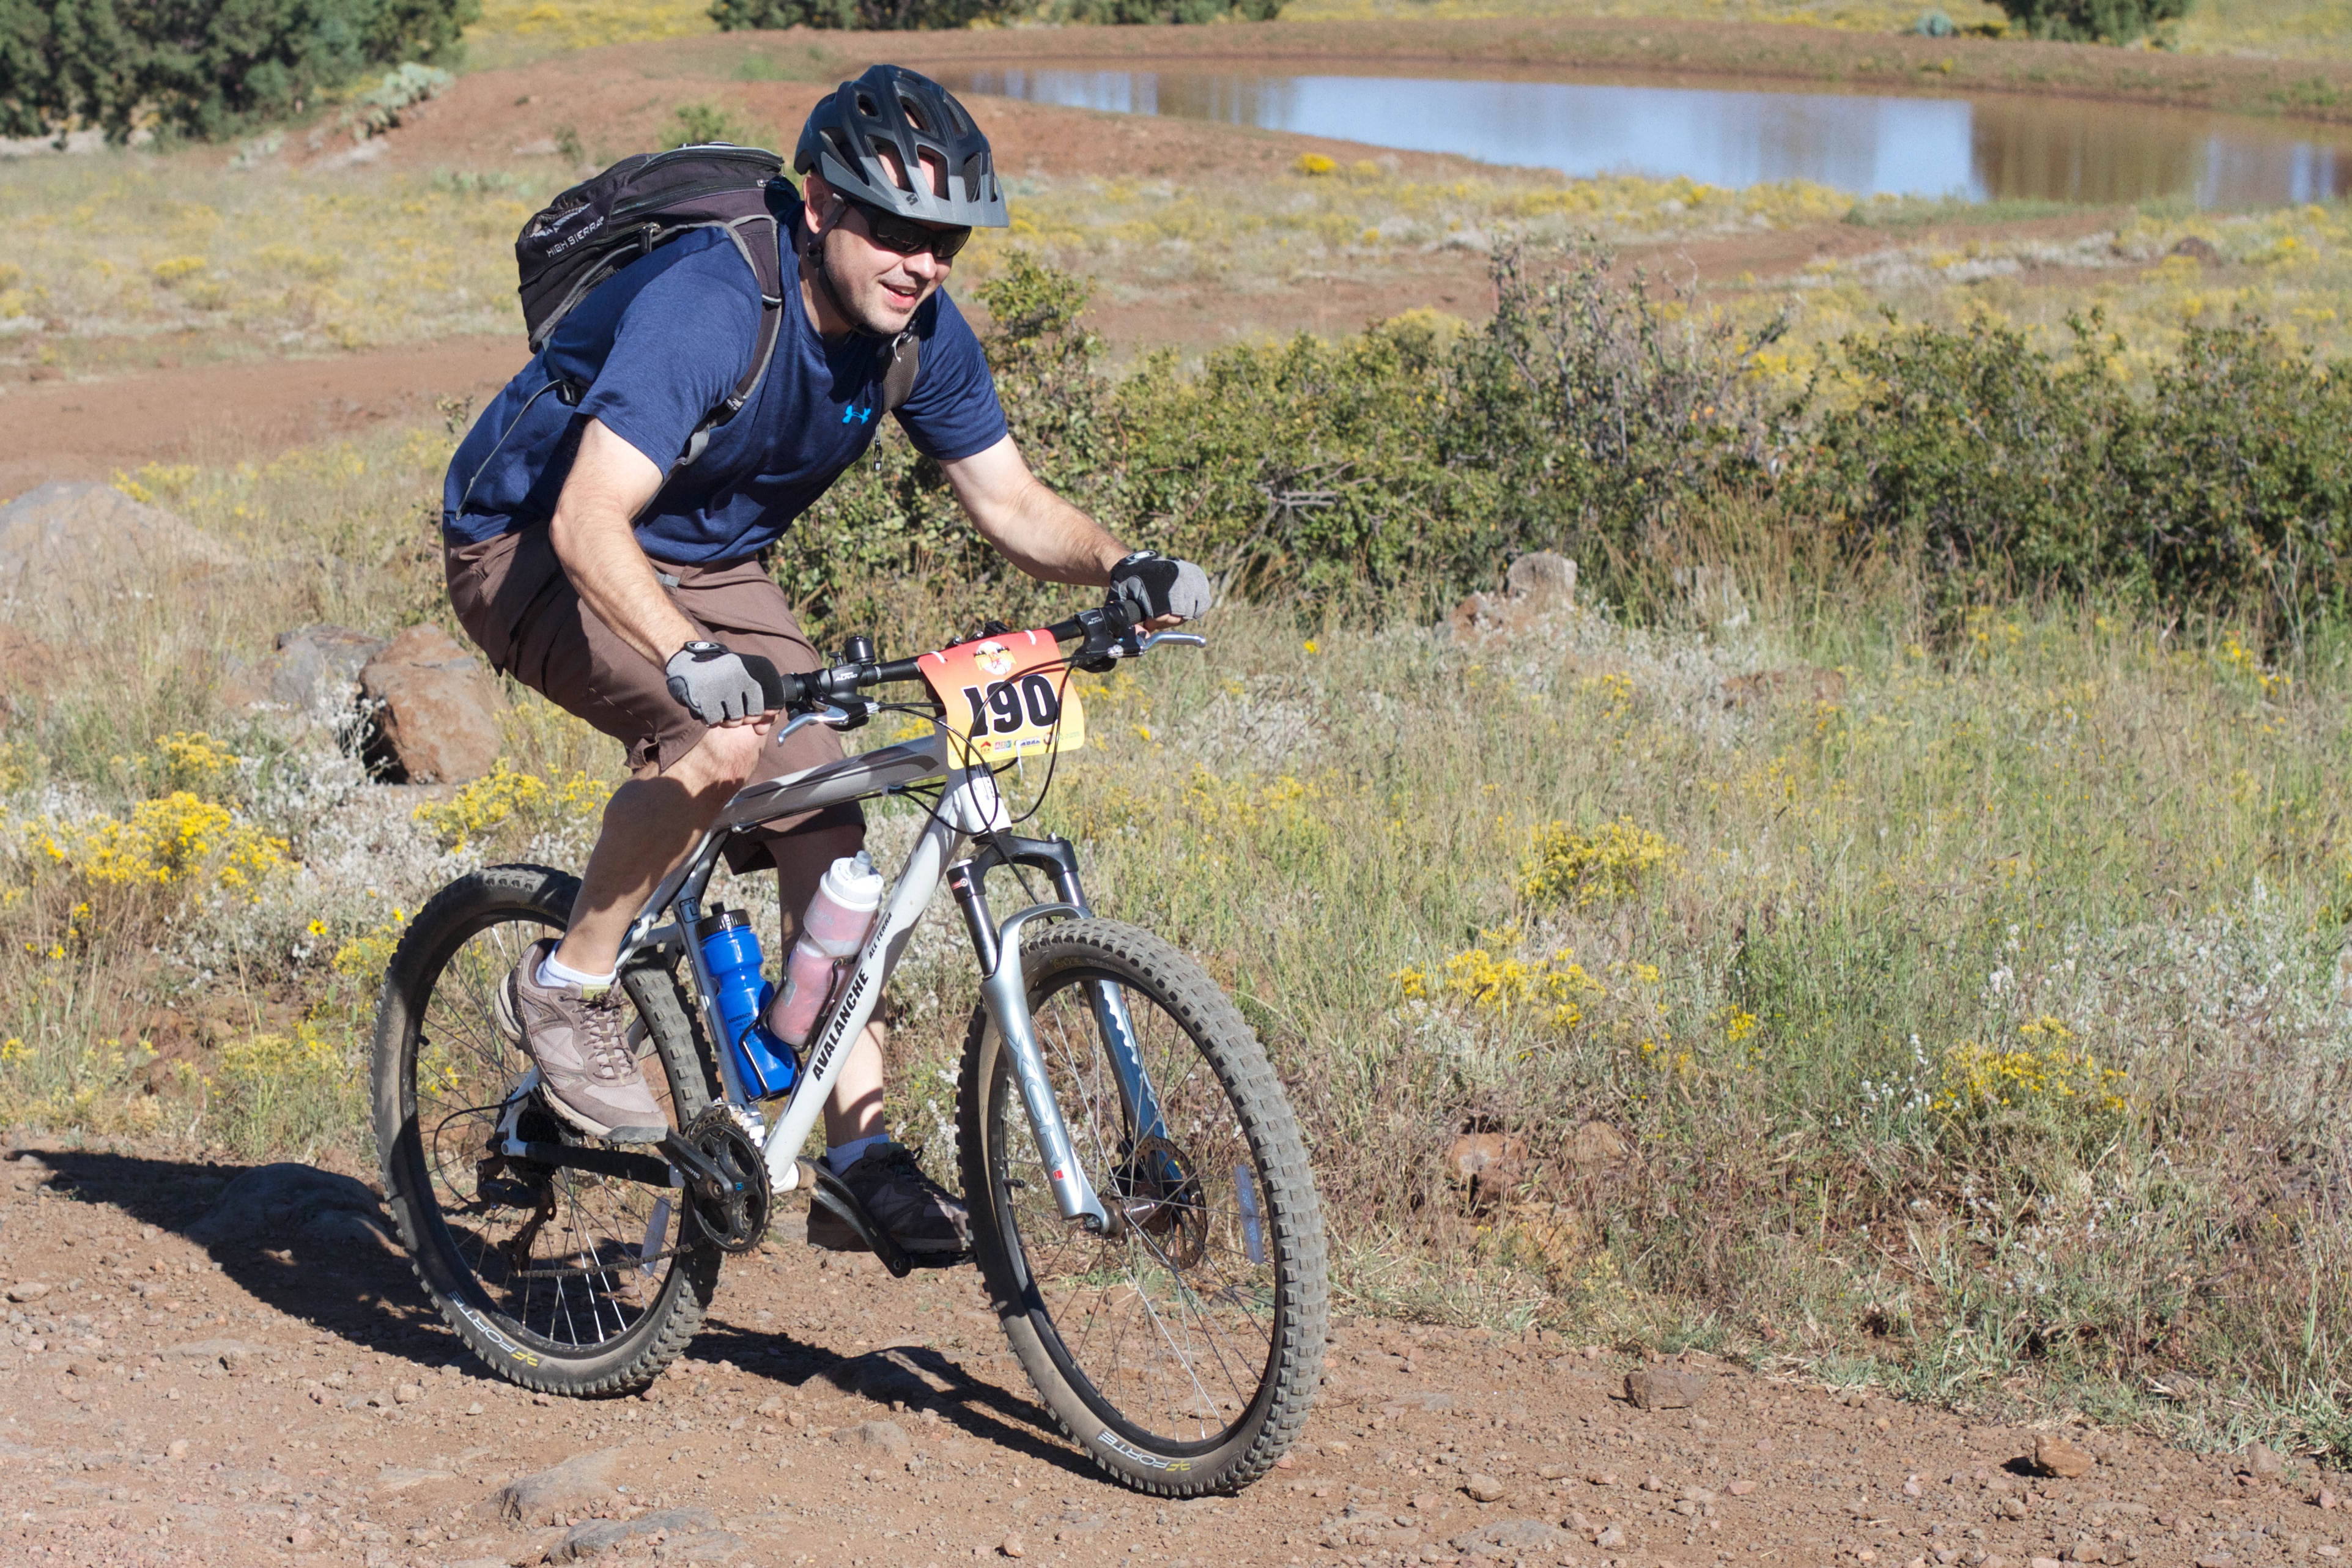
bicycle, vehicle, soil, extreme sport, sports equipment, mountain bike, cycling, race, sports, racing, fotr, freeride, mountain biking, road cycling, land vehicle, cycle sport, cyclo cross bicycle, cyclo cross, bicycle racing, downhill mountain biking, road bicycle, racing bicycle, mountain bike racing, cross country cycling